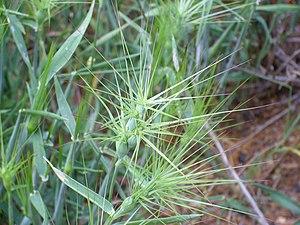
En botanique, une arête, ou familièrement « barbe », est un prolongement en pointe des glumes ou de la glumelle inférieure chez certaines espèces de Poaceae. Les organes pourvus d'une arête sont dits « aristés ». Ceux qui en sont dépourvus sont dits « mutiques ».